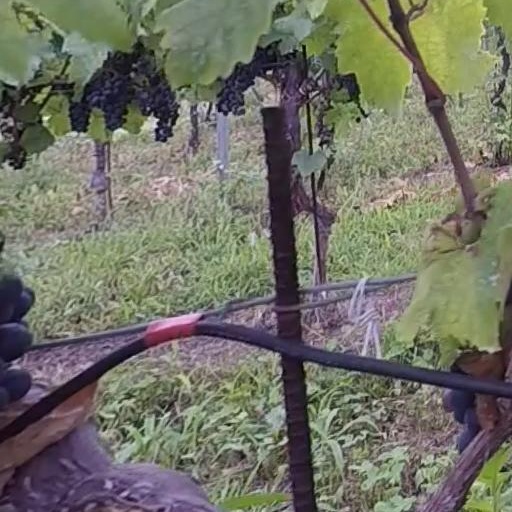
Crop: grape